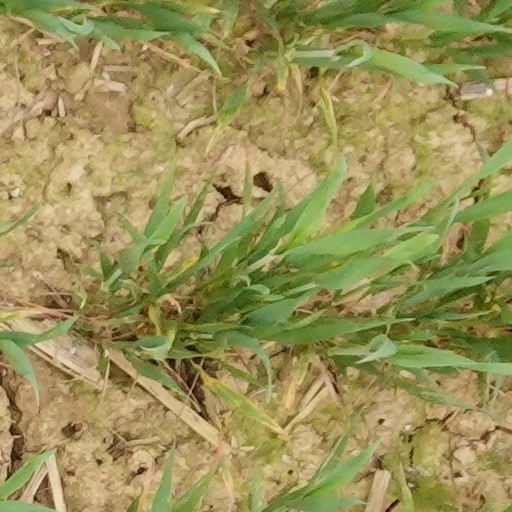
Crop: wheat